Last seven great patrons

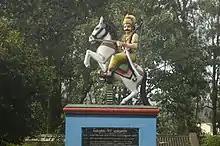
Ori on his horse

Athiyaman was the ruler of Mazhanadu, and was the contemporary of poet Avvaiyar. There was an Indian gooseberry tree in the forests of Kanchamalai in Athiyaman's realm. The fruit of the tree was purported to have medicinal effects, and bestowed longer and healthier lifespan for those who consume it. The tree did not bear any fruit for a long time, and ultimately bore one single fruit which ripened. However, instead of consuming the fruit himself, he gave the fruit to Avvaiyar and stated that she was more befitting of the fruit due to her literary service.